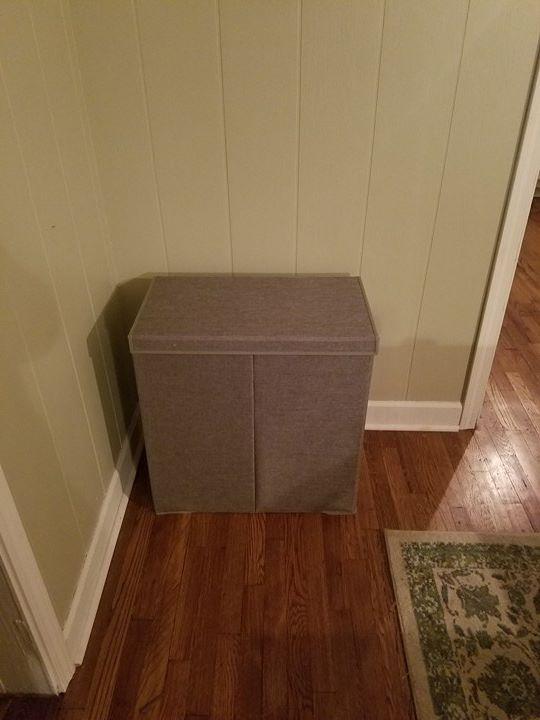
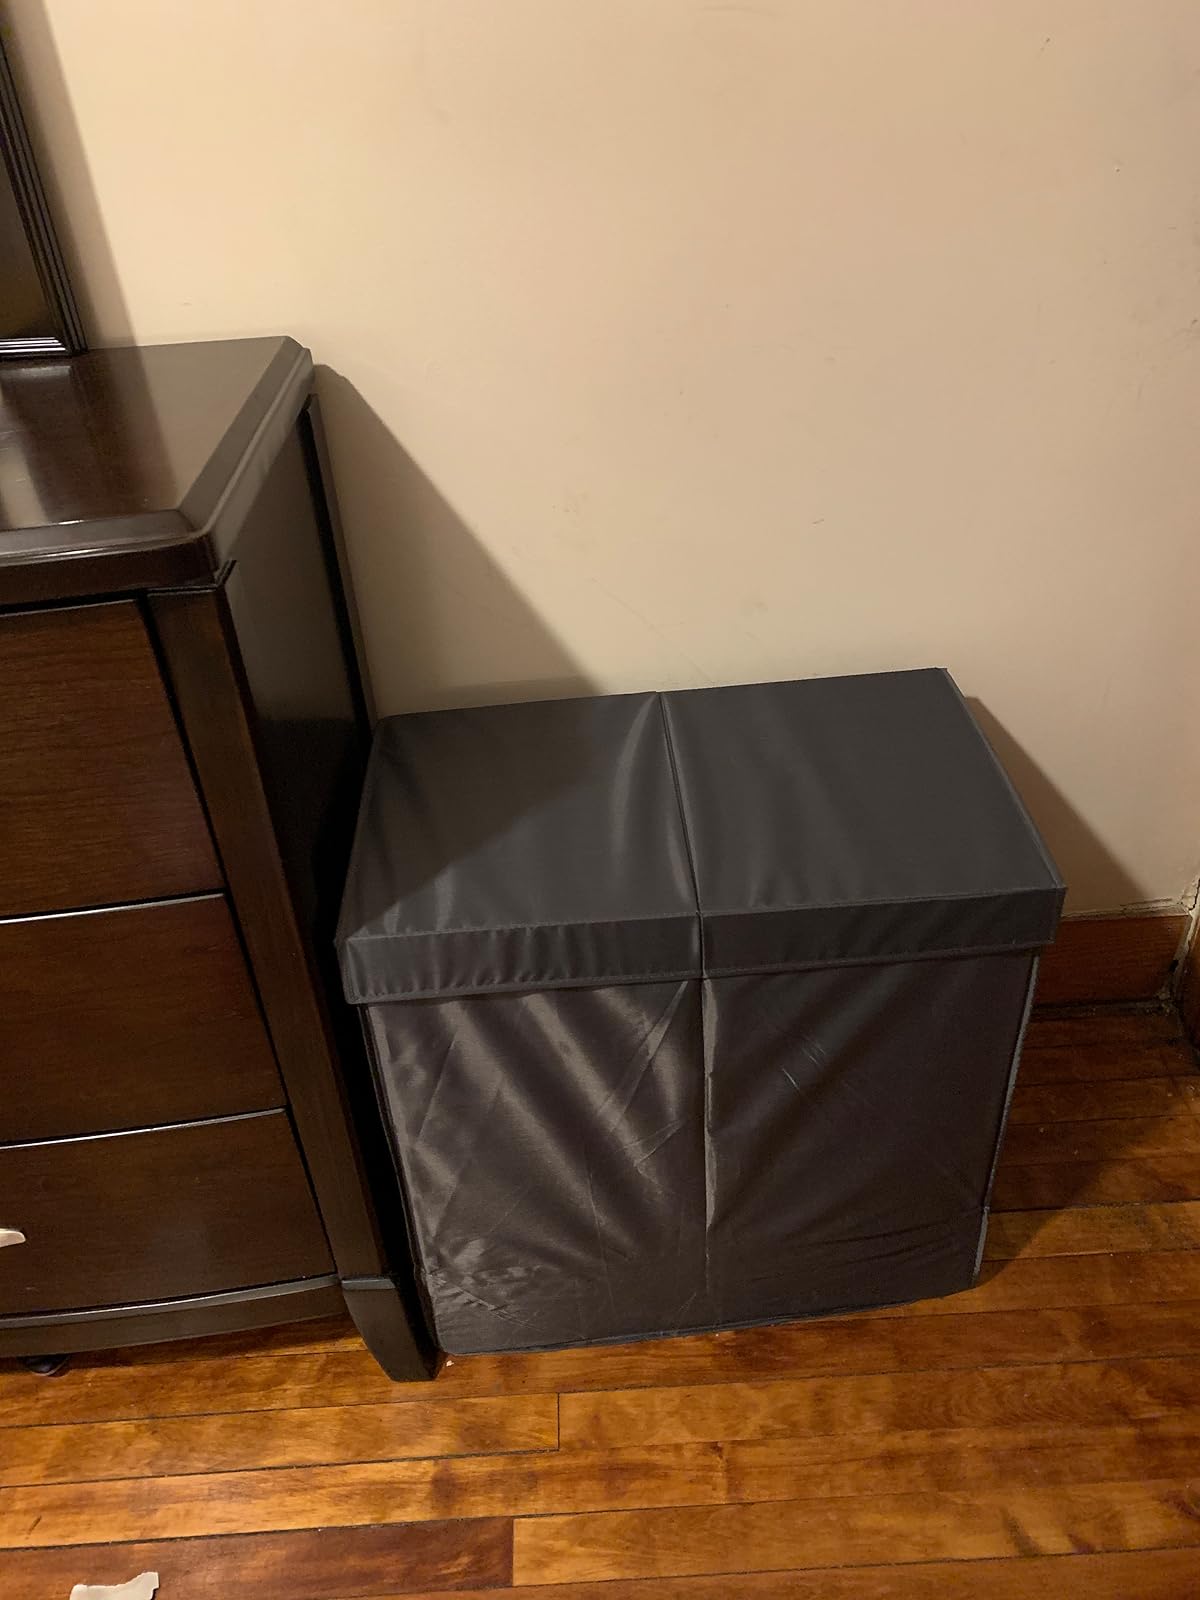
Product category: items_hamper
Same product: yes